Sawantwadi

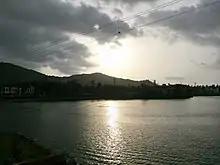
Sunset at Sawantwadi

Malvani is the predominant spoken language in Sawantwadi. Marathi is the state language, spoken widely, and also the language of instruction in schools. Goan Konkani is slightly understood but not implemented. Hindi and English are also used in social communication. Most of the town's population are Hindu, followed by a minority Muslim Buddhist and Christian population.